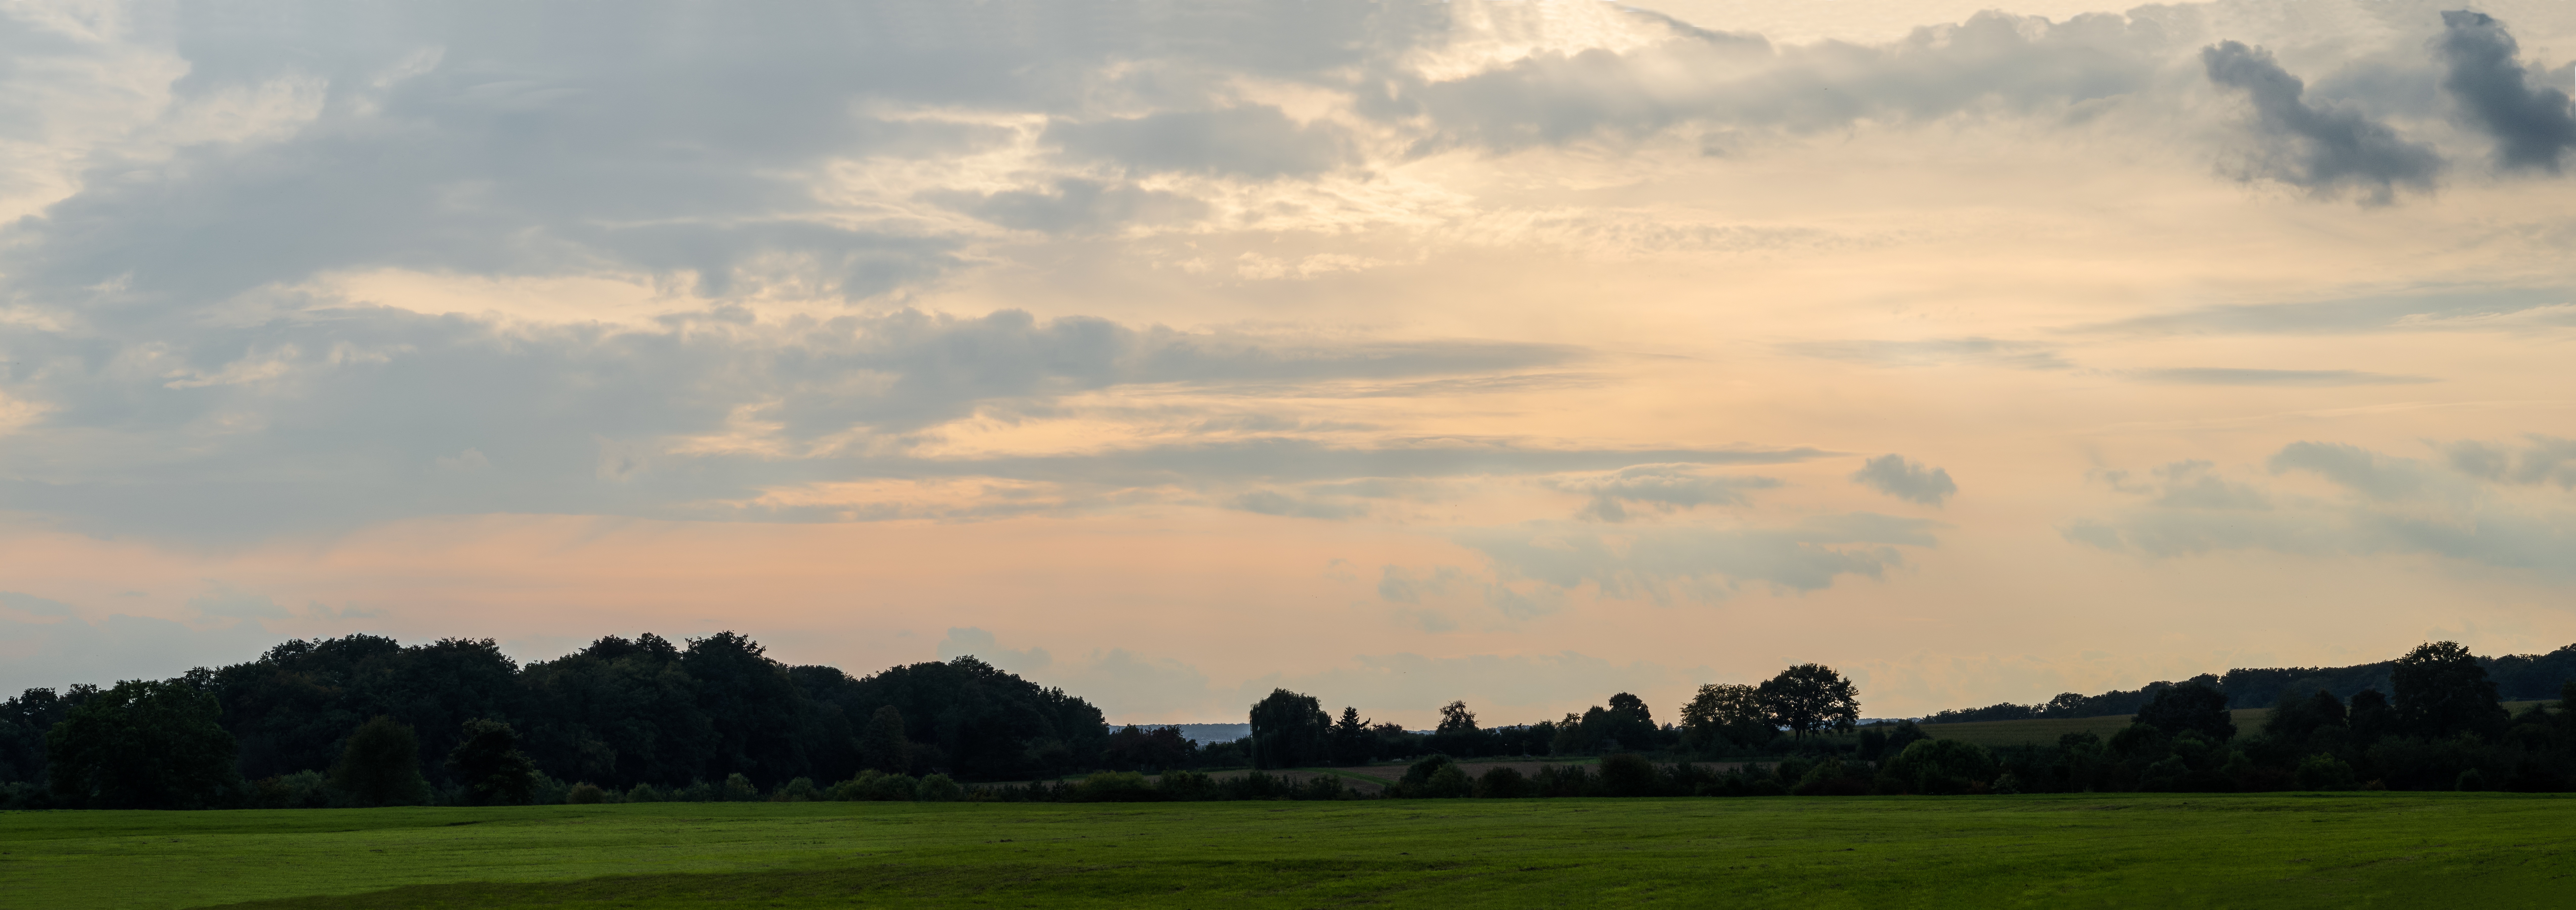
landscape, nature, forest, grass, horizon, cloud, sky, field, meadow, prairie, morning, hill, dawn, panorama, dusk, cumulus, savanna, plain, trees, clouds, grassland, plateau, pano, rural area, atmospheric phenomenon